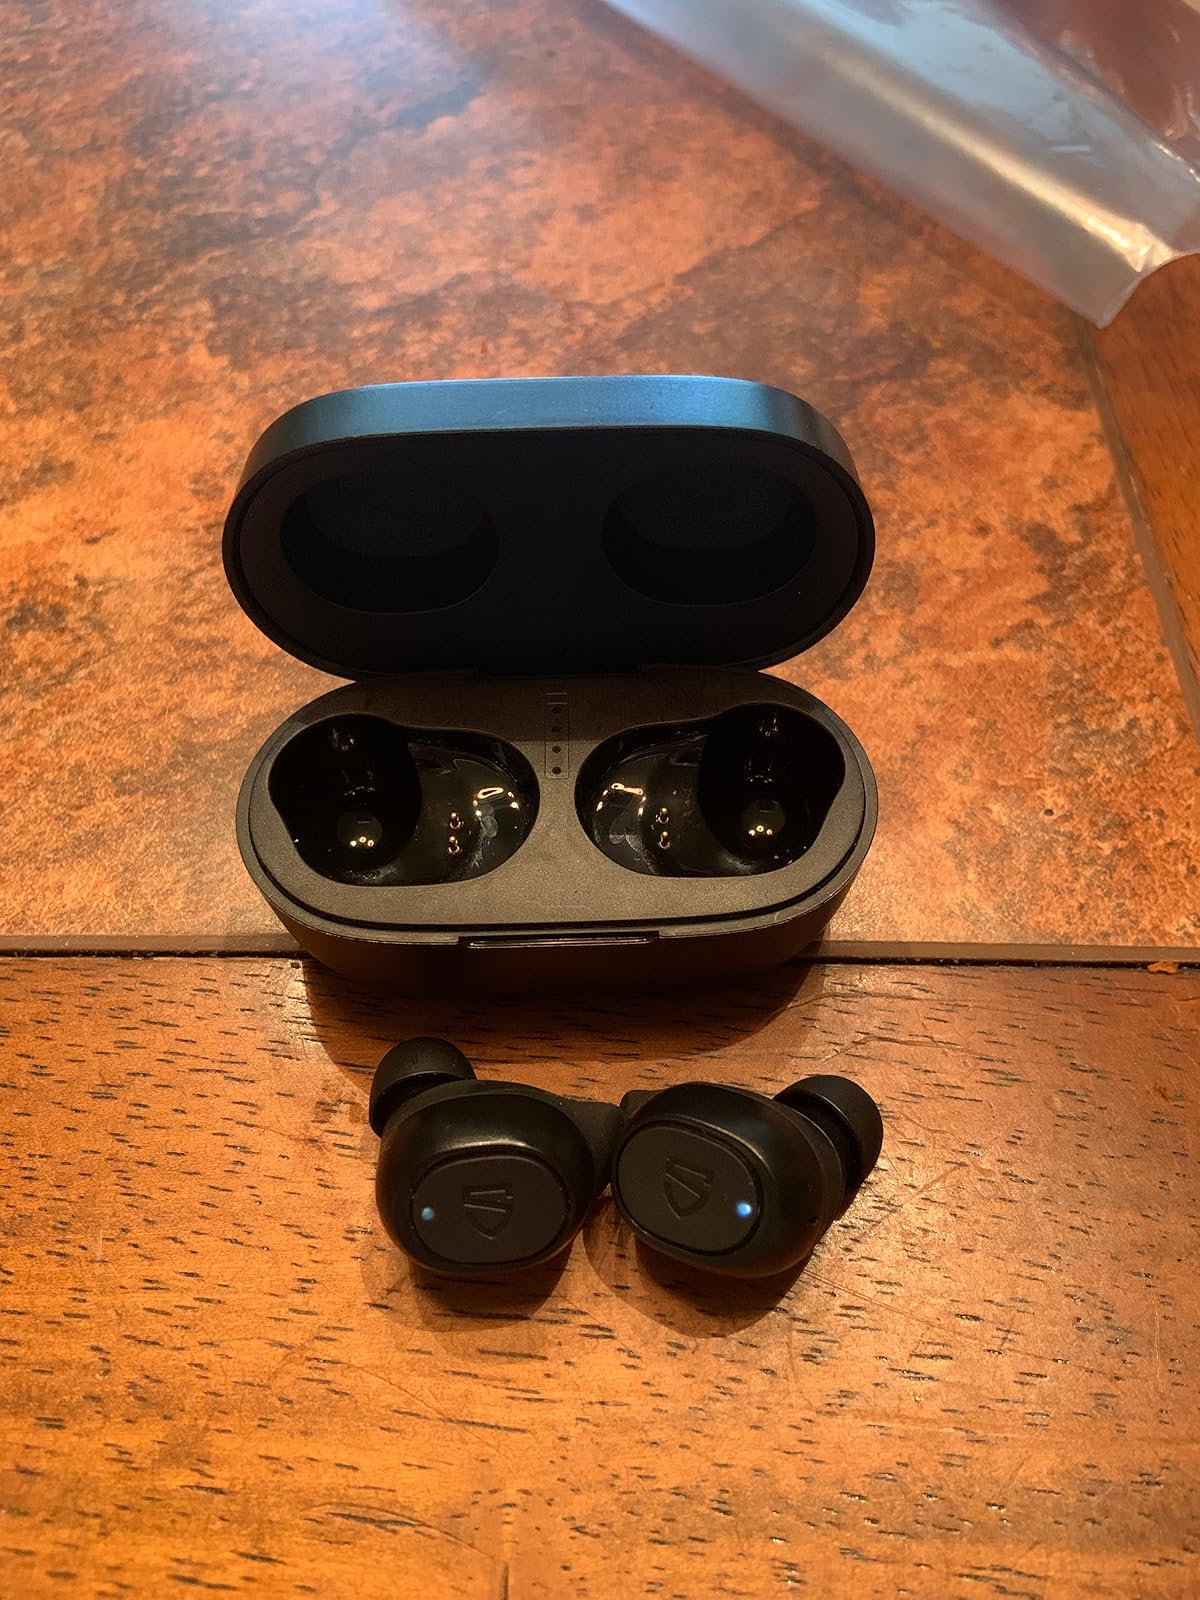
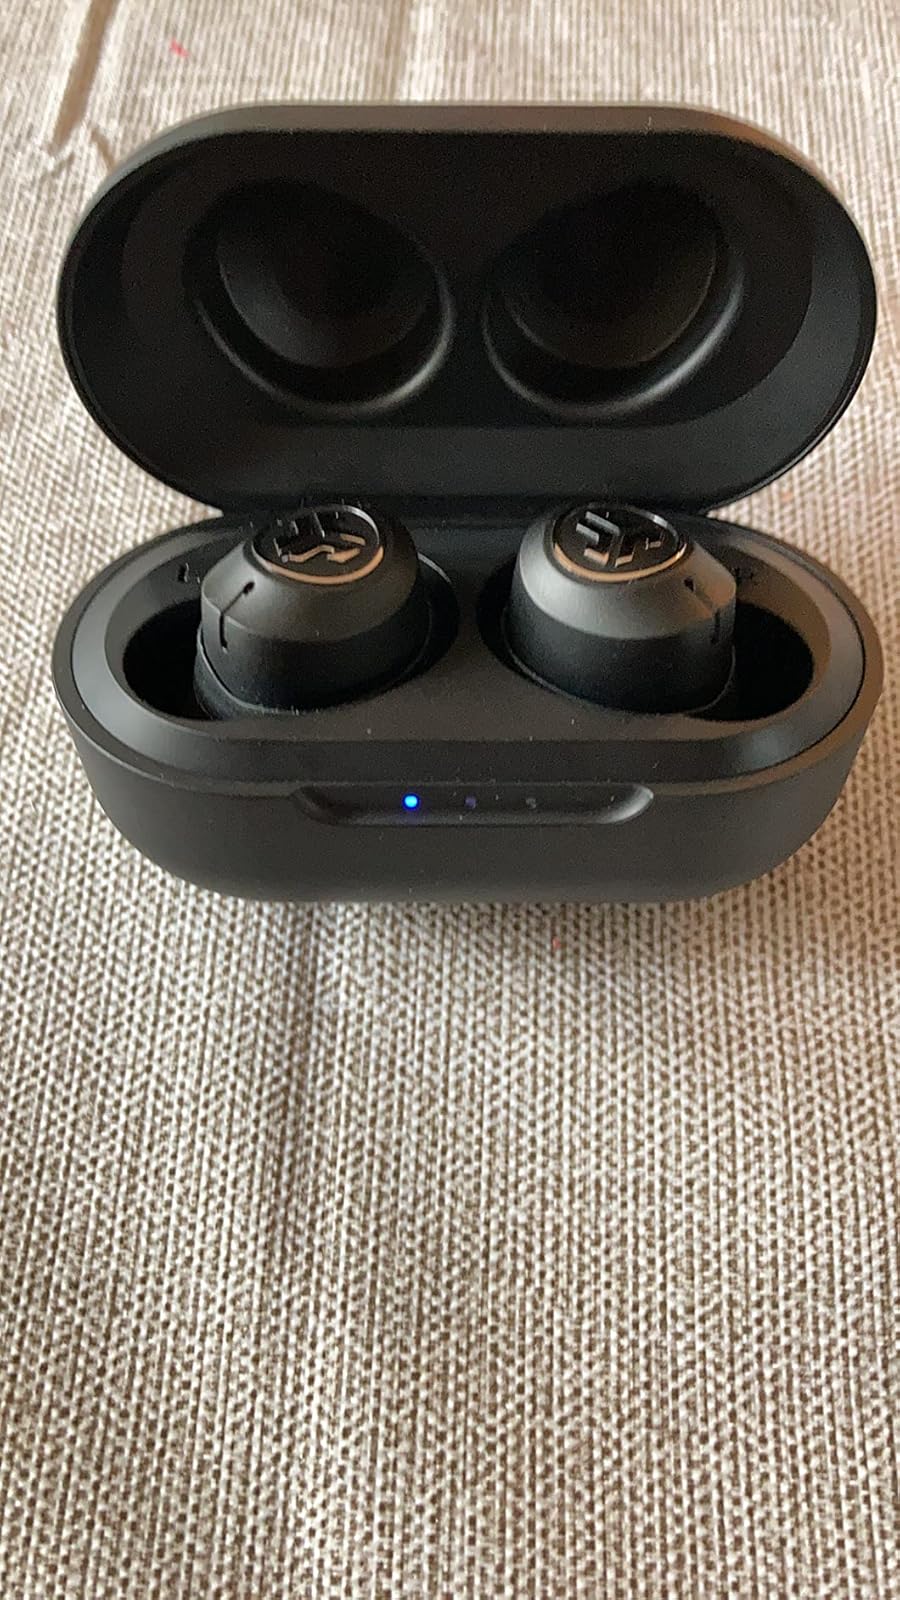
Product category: earbuds
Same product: no